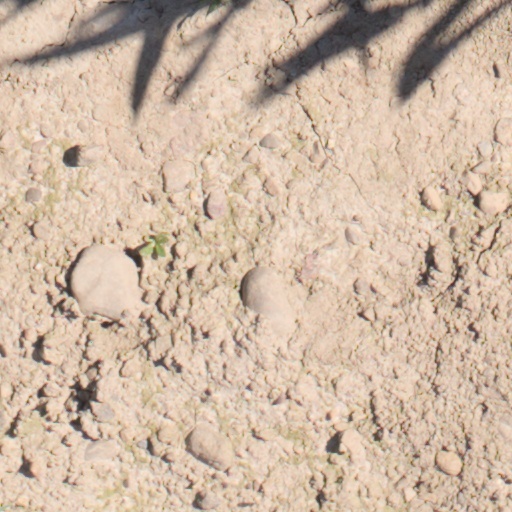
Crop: wheat